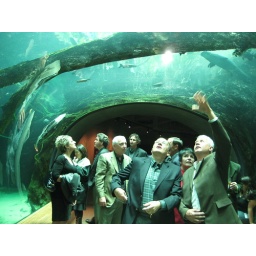
water tunnel in the rain forest